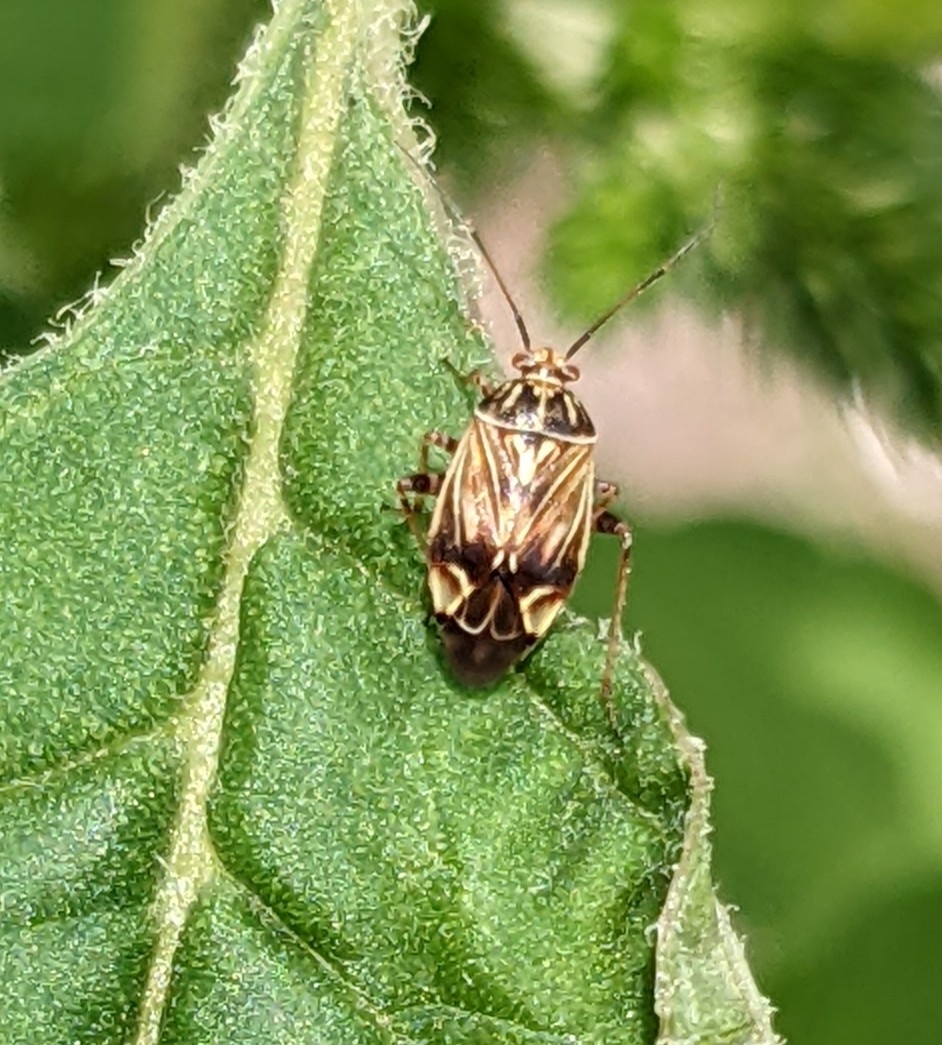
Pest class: lygus_bug